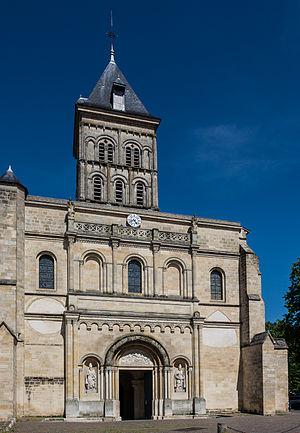
Basilique Saint-Seurin de Bordeaux, façade
La basilique Saint-Seurin est une basilique mineure construite à Bordeaux au début du XIᵉ siècle. Après avoir été classée au titre des monuments historiques par la liste de 1840, la basilique est inscrite au patrimoine mondial de l'UNESCO en 1998 au titre des chemins de Saint-Jacques de Compostelle.